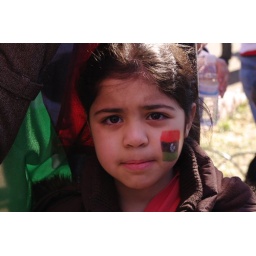
A girl has a Libyan flag painted on her face at a protest in front of the White House.